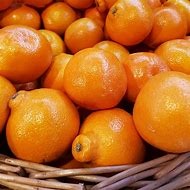
Label: mandarine